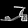
Label: Sandal